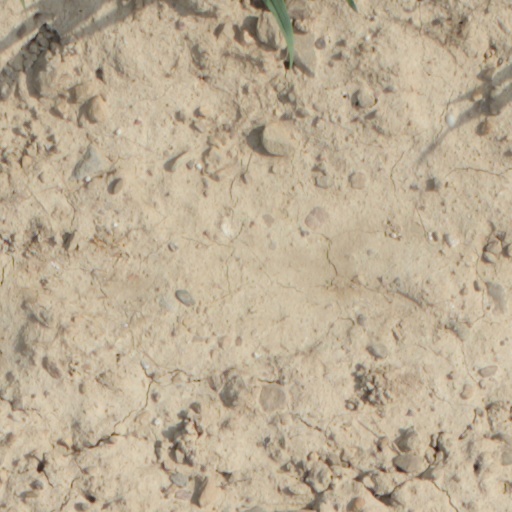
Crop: wheat